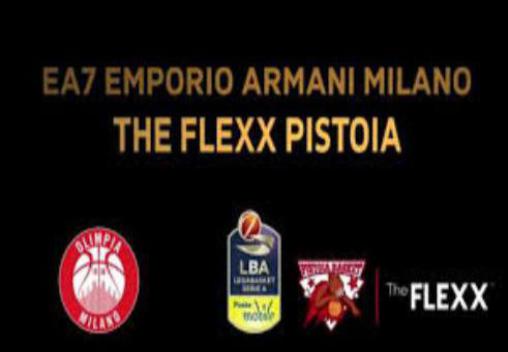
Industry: Clothes